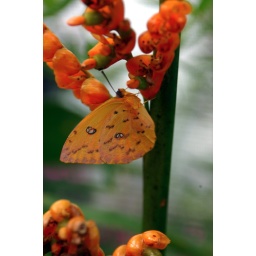
orange butterfly in costa rica finding like-minded flowers.